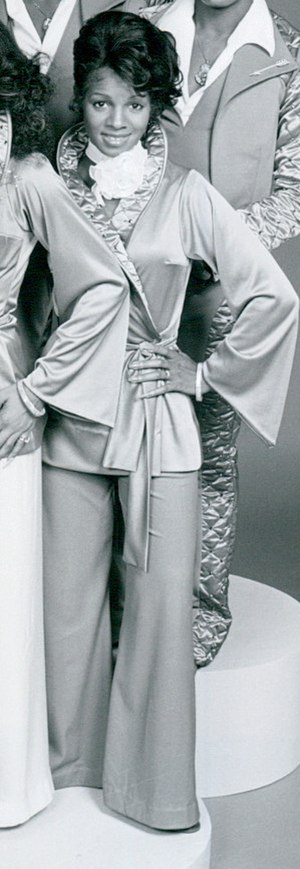
Rebbie Jackson
Maureen Reillette Jackson, kaldet Rebbie, født 29 maj 1950 i Gary i Indiana, er en amerikansk sangerinde. Hun er det ældste barn ud af de 10 børn i Jackson familien af musikere. Hendes mere kendte bror, Michael Jackson, var både backing-vokal, sangskriver og producer for titelnummeret på hendes debytplade Centipede fra 1984. Adskillige andre familiemedlemmer har skrevet, produceret eller sunget med på de fleste af albummets øvrige numre.